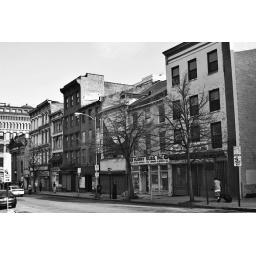
baltimore street in black and white